2008 Australian football code crowds

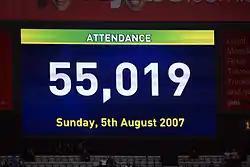
Attendance figure at Hawthorn vs Essendon Rd 18 2007

Australia is home to four professional football codes. This is a comprehensive list of crowd figures for Australian football codes in 2008. It includes several different competitions and matches from Australian rules football, rugby league, football (soccer) and rugby union (international rules football is a code of football played by Australian rules footballers). Sydney and Brisbane have teams represented in all four codes. Hobart and Darwin are Australia's only capital cities without a professional football team.